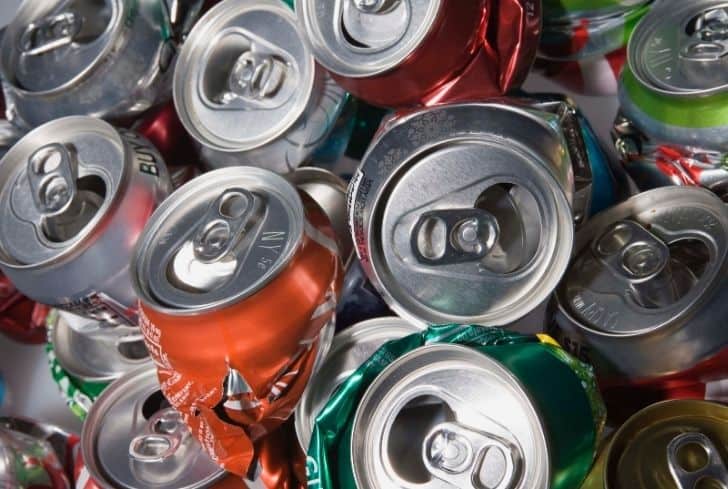
Label: metal